Vibrator (sex toy)

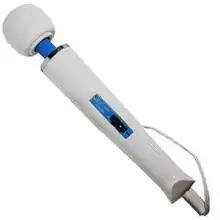
Hitachi Magic Wand

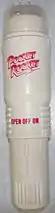
A "pocket rocket" type vibrator

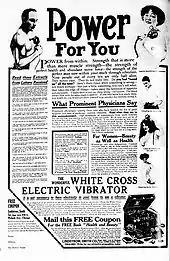
1913 advertisement

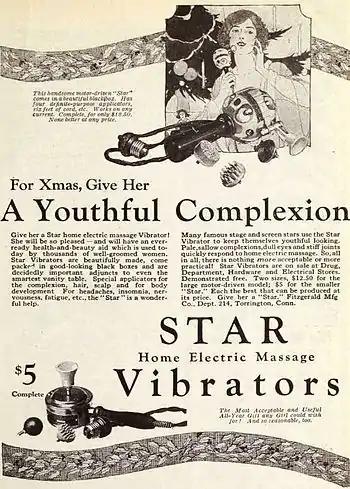
1921 advertisement

Vibrators very often generate their vibrations using eccentric weights driven by a conventional electric motor, but some use electromagnet coils. Some vibrators are marketed as "body massagers"—although they still may be used, like the ones sold as adult sex toys, for autoeroticism. Some vibrators run on batteries while others have a power cord that plugs into a wall socket. There is also a vibrator that uses the flow of air from a vacuum cleaner to stimulate the clitoris. Modern versions of old musical vibrators synchronize the vibrations to music from a music player or a cell phone. Some luxury brand vibrators are also completely covered in medical grade silicone with no exposed control panels or seams. Although proper cleaning is required for any sex toy, having fewer places for bacteria to grow reduces the chance of infection.